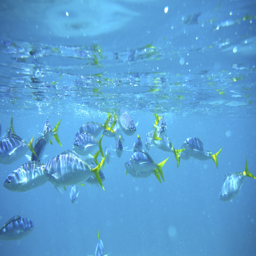
some fish near the surface